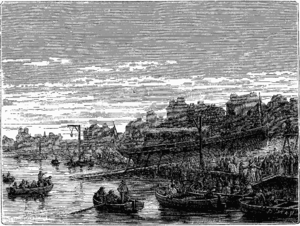
Le Charles Philippe, lancé sur la Seine, à Bercy, par le marquis de Jouffroy, le 20 août 1818
Claude François Dorothée, marquis de Jouffroy d'Abbans, né le 30 septembre 1751 à Roches-sur-Rognon en Champagne - mort le 18 juillet 1832 à Paris, est un architecte naval, ingénieur, industriel, et franc-maçon français.